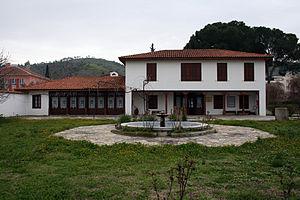
Yenipazar est une ville et un petit district de la province d'Aydın dans la région égéenne en Turquie.